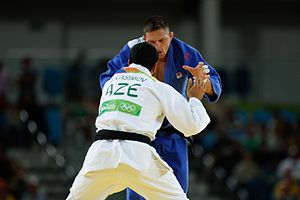
Judo under sommer-OL 2016 – 100 kg (herrer)
Elmar Gasimov mod Lukáš Krpálek i finalen.
Mændenes 100 kg i judo under sommer-OL 2016 i Rio de Janeiro fandt sted den 11. august 2016 på Carioca Arena 2.